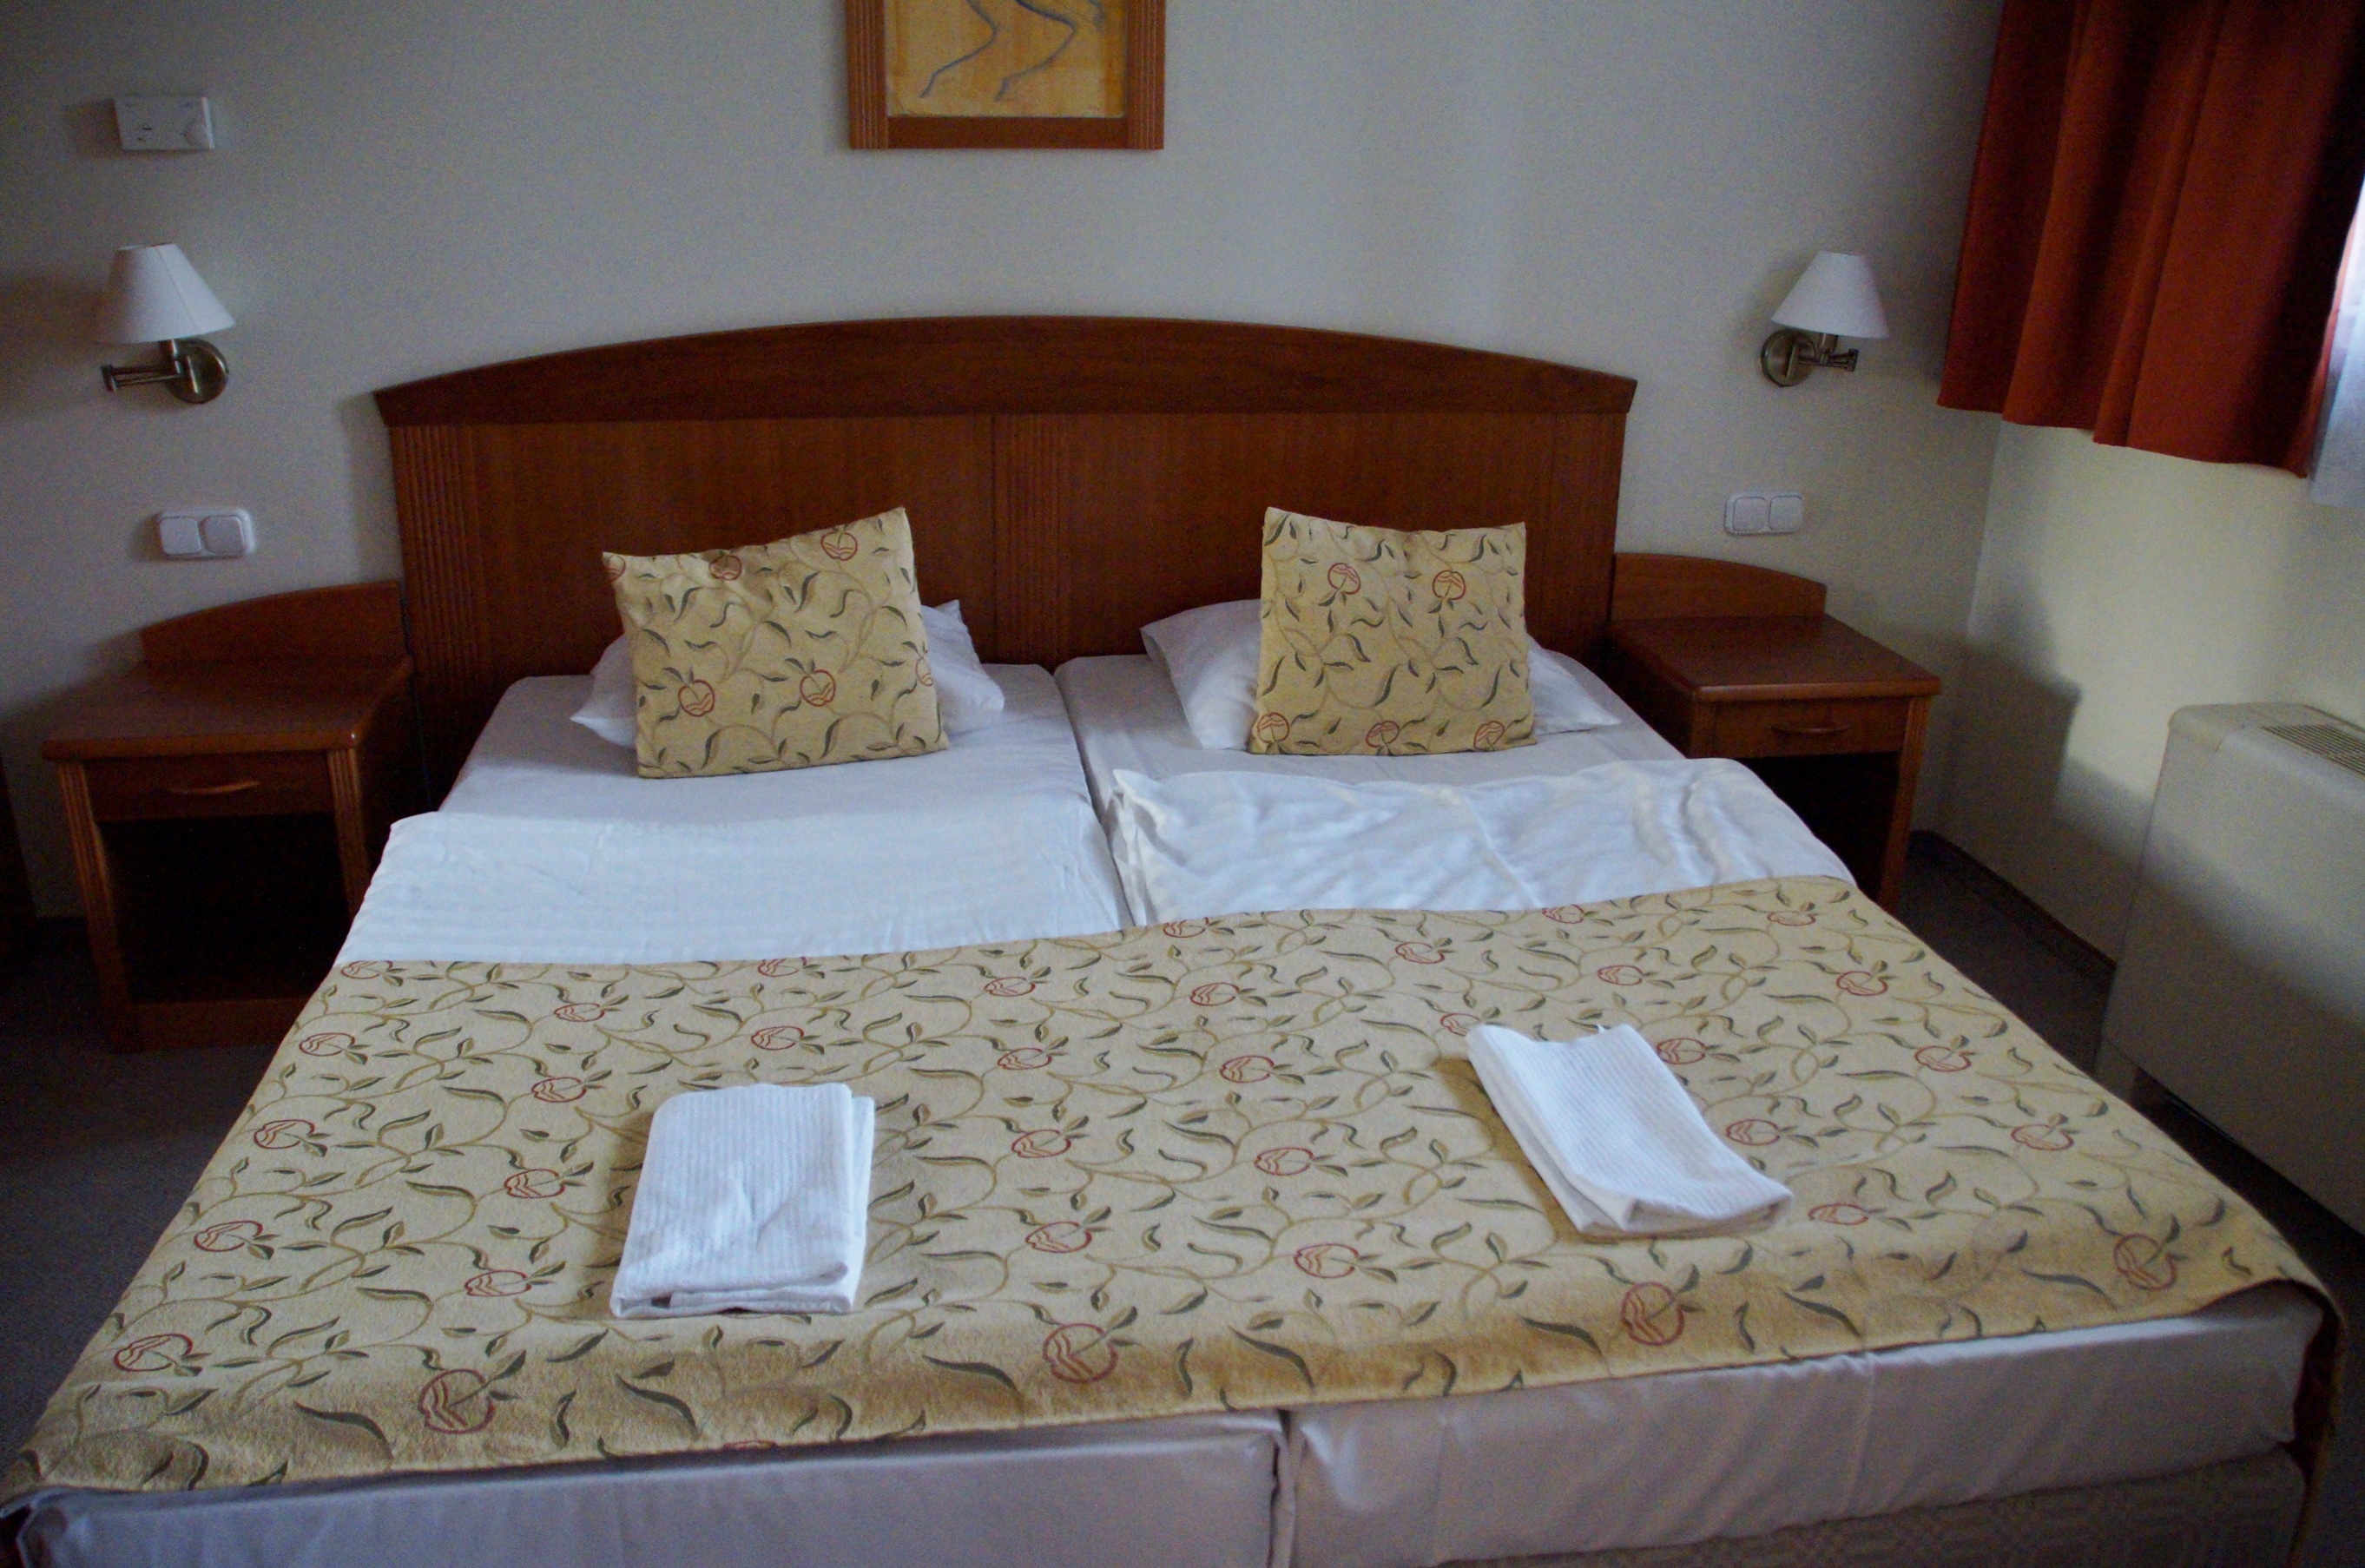
cottage, property, furniture, room, bedroom, apartment, sleep, hotel, bed, suite, inn, double bed, bed sheet